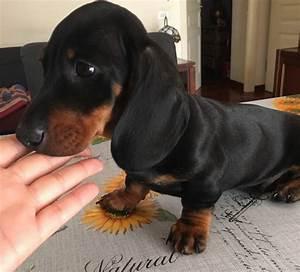
dog